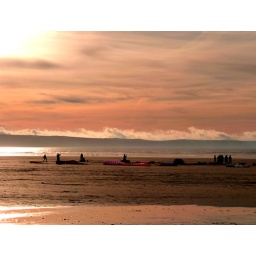
pink sky over Westward Ho!